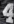
Number: 4